Pellagra

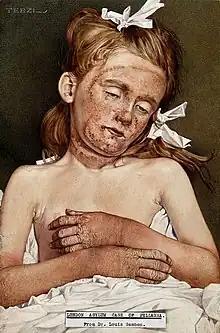
A girl in the London Asylum in 1925

Pellagra can be common in people who obtain most of their food energy from corn, notably rural South America, where maize is a staple food. If maize is not nixtamalized, it is a poor source of tryptophan, as well as niacin. Nixtamalization corrects the niacin deficiency, and is a common practice in Native American cultures that grow corn, but most especially in Mexico and the countries of Central America. Following the corn cycle, the symptoms usually appear during spring, increase in the summer due to greater sun exposure, and return the following spring. Indeed, pellagra was once endemic in the poorer states of the U.S. South, such as Mississippi and Alabama, where its cyclical appearance in the spring after meat-heavy winter diets led to it being known as "spring sickness" (particularly when it appeared among more vulnerable children), as well as among the residents of jails and orphanages as studied by Dr. Joseph Goldberger.